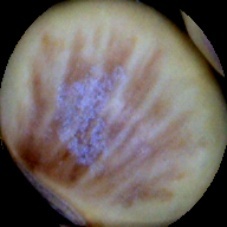
Label: Spotted